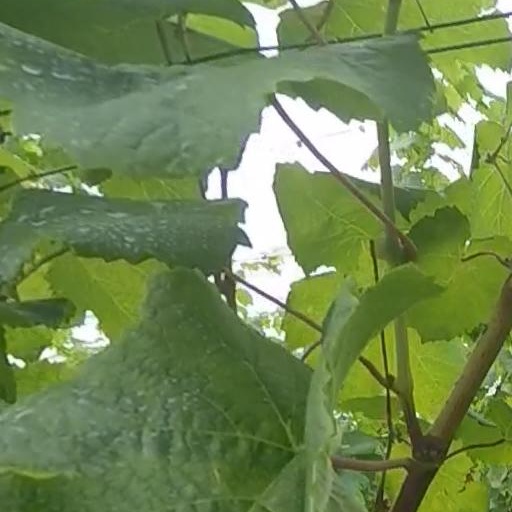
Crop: grape